Impact of the COVID-19 pandemic on the telehealth industry

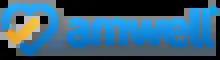
Logo of the second largest telehealth firm, Amwell

In 2020, over 50% of all outpatient care was being delivered completely virtually at its peak during the pandemic. The number of patients using telehealth has grown from 11% in 2019 to around 46% in 2021. Analysts believe that this growth will be somewhat sustained due to the pandemic allowing telehealth to overcome its biggest obstacle, which was its lack of awareness among patients and providers. Millions of patients and providers have now used telehealth to fulfill part of their healthcare needs, and some evidence suggests telehealth contributes to similar outcomes and patient satisfaction. Not only has telehealth become known among the public, but providers have also had extremely positive interactions with these services. 57% of providers view telehealth more favorably than before the pandemic and 64% of providers are more comfortable with using telehealth platforms. Patients from various demographic locations have given positive reviews on telehealth services due to which telehealth/ telemedicine appears to paint a bright future for the industry.